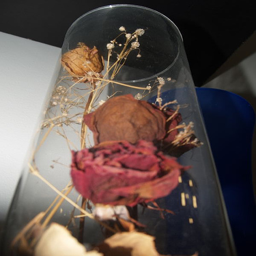
The old, dried out flowers are behind a tube of plastic.
a flower is inside of a glass vase
a glass vase with some flowers inside of it
A glass vase that has dried flowers in it.
Bouquet of flowers sitting in a clear glass vase.